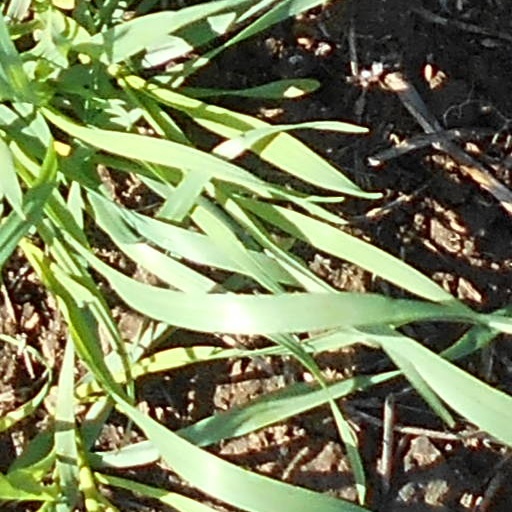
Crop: wheat